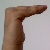
The image shows a hand gesture representing a space in Indian Sign Language.